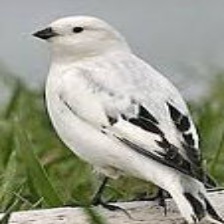
Species: MCKAYS BUNTING
Scientific name: PLECTROPHENAX HYPERBOREUS
ImageNet parent category: indigo_bunting